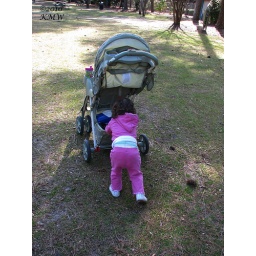
Katrina playing in a field at Swan Lake after we walked (she road in the stroller) around the lake.